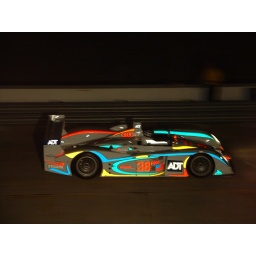
Shot from the pit box above pit lane. The reflective graphics of the car make for great flash shots at night.